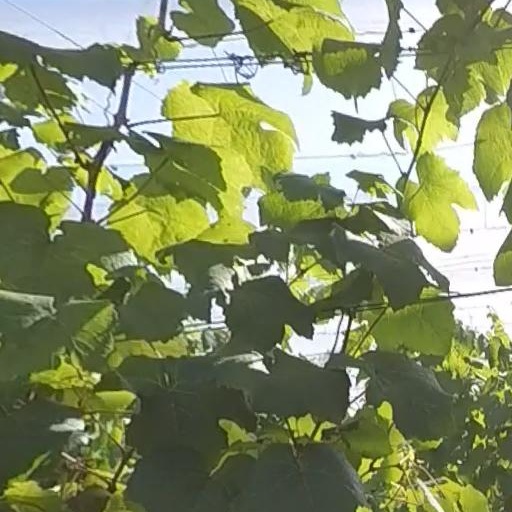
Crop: grape